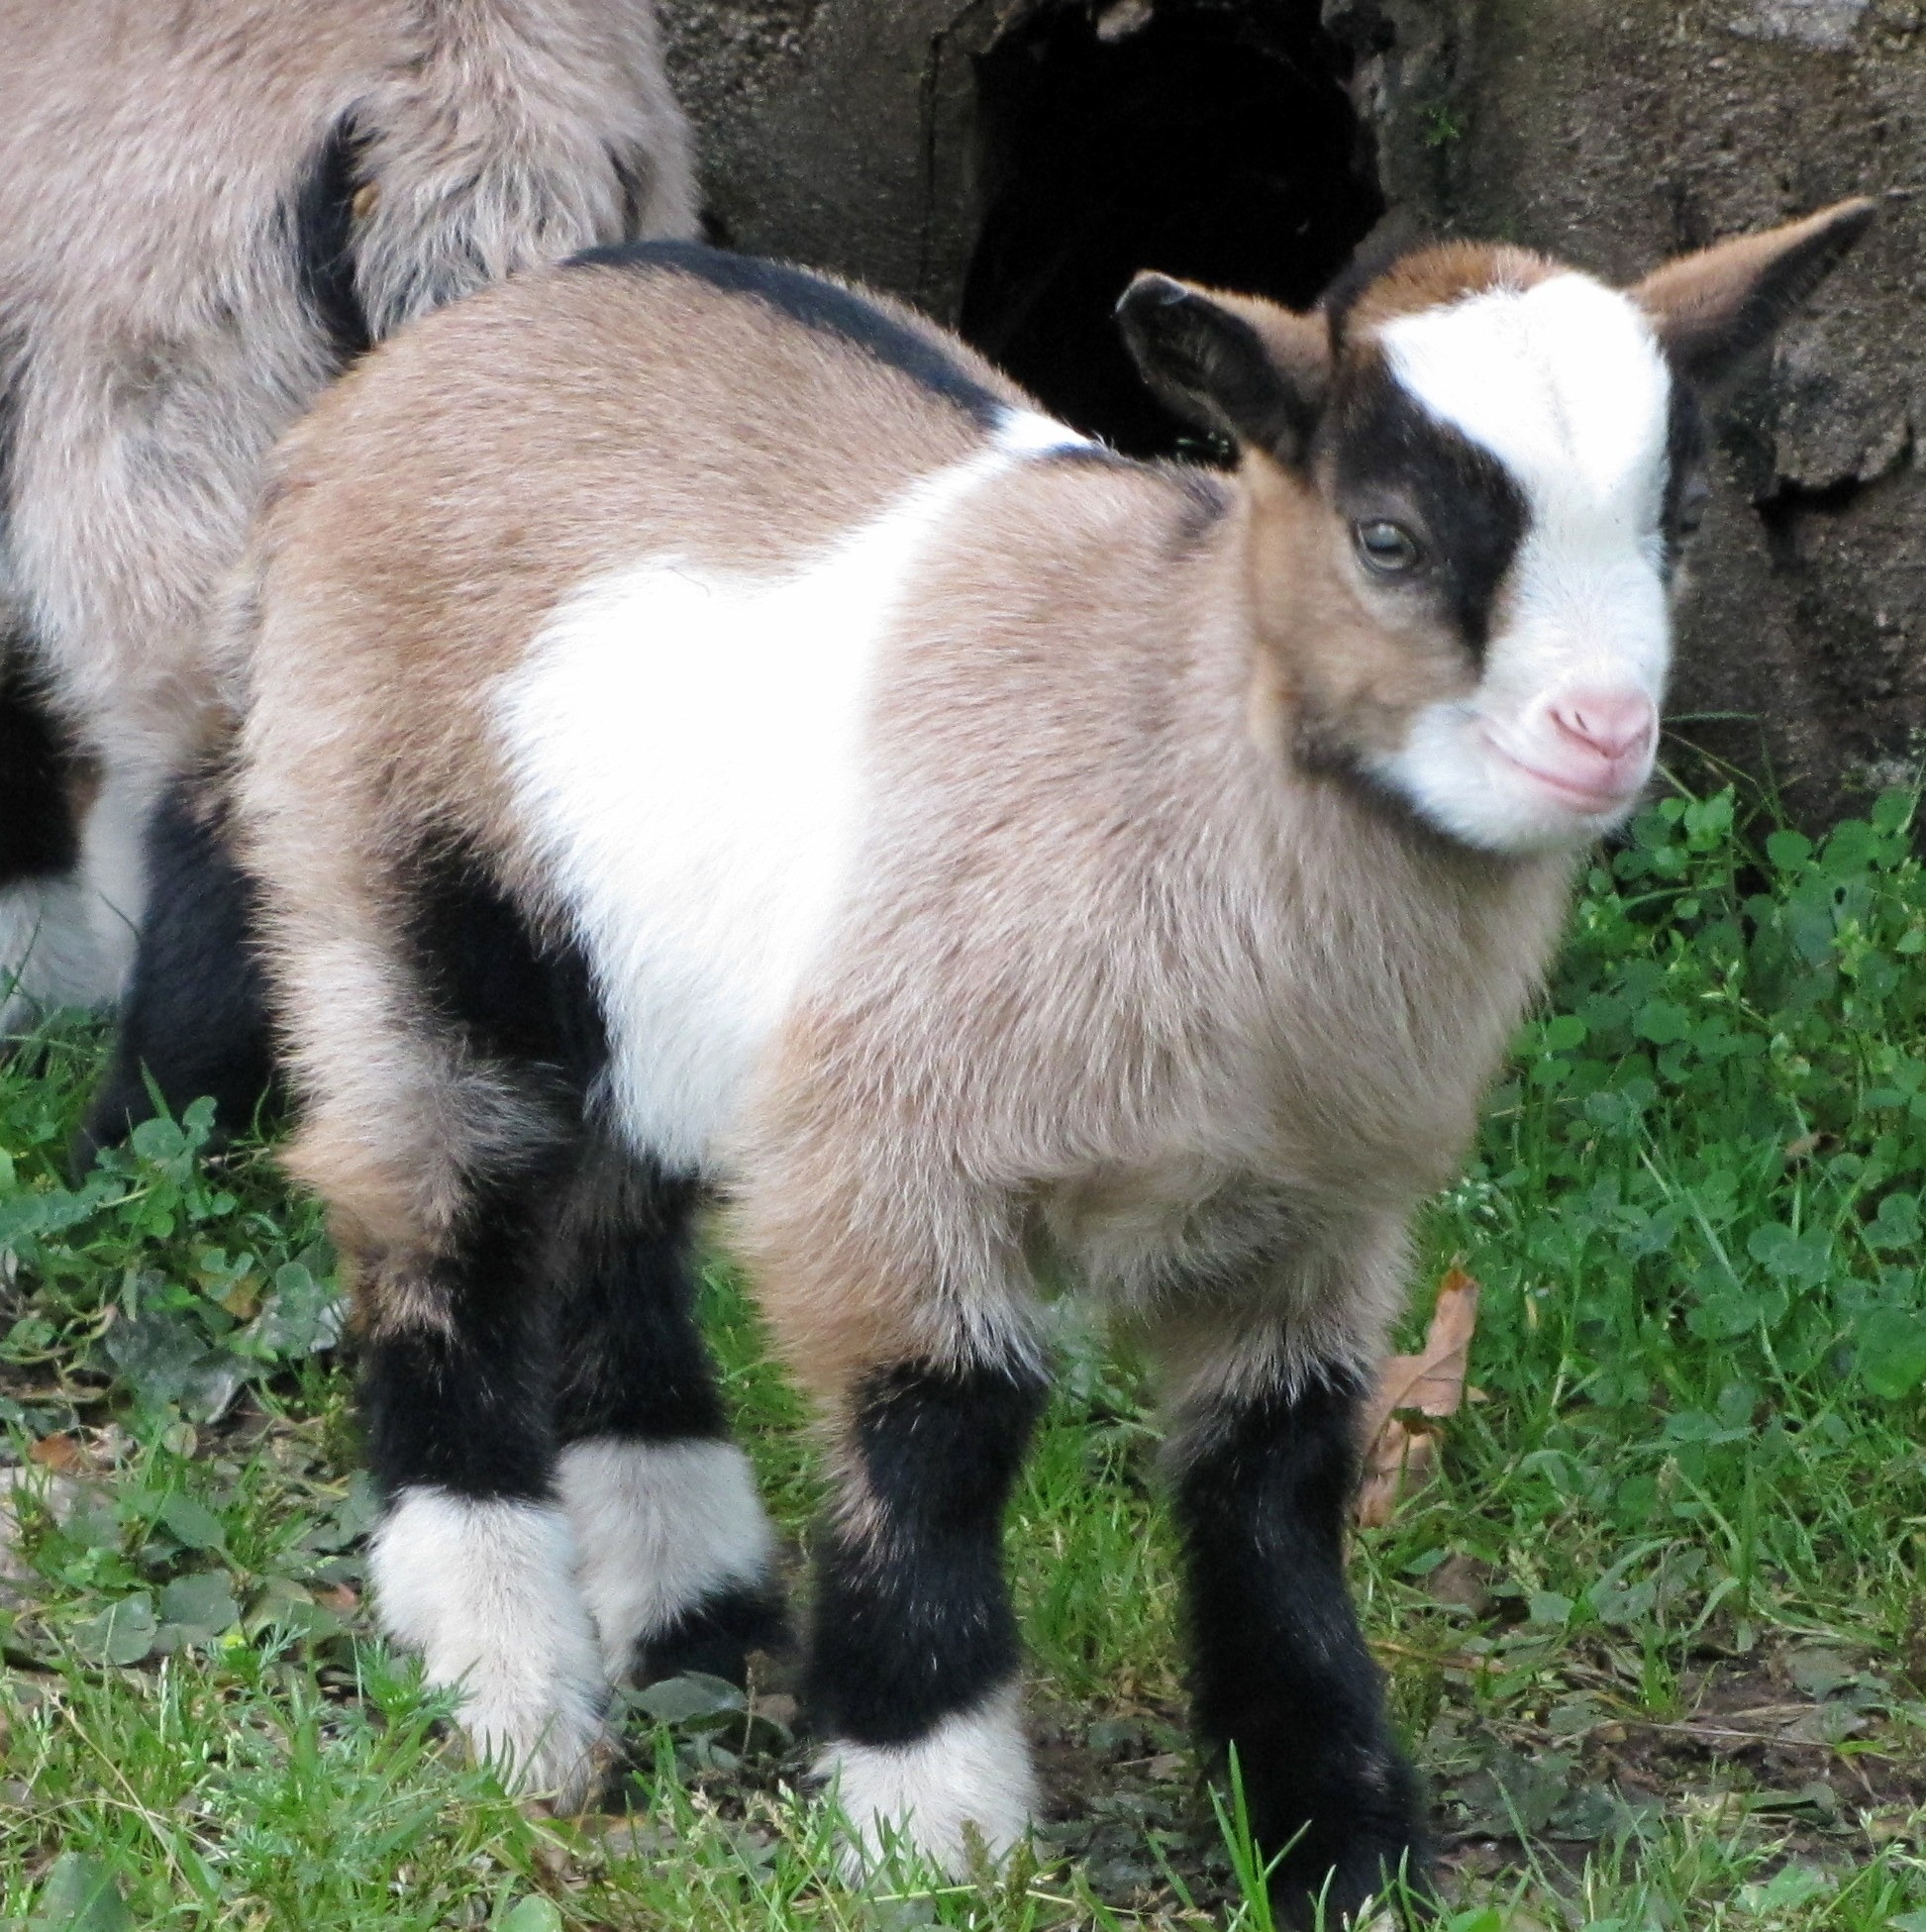
nature, animal, goat, horn, fur, livestock, lamb, goats, snout, cow goat family, goat antelope, feral goat